Leader of GroenLinks

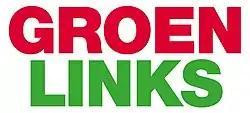
A variant logo of GroenLinks

The Leader of GroenLinks (GL) is the most senior politician within GroenLinks in the Netherlands. The post is currently held by Jesse Klaver, who succeeded Bram van Ojik in 2015.